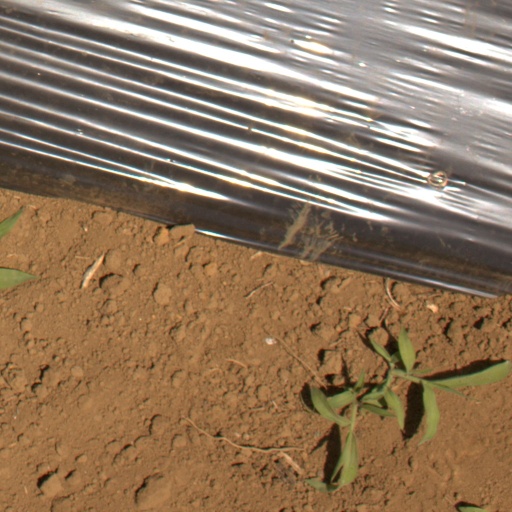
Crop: Jerusalem artichoke